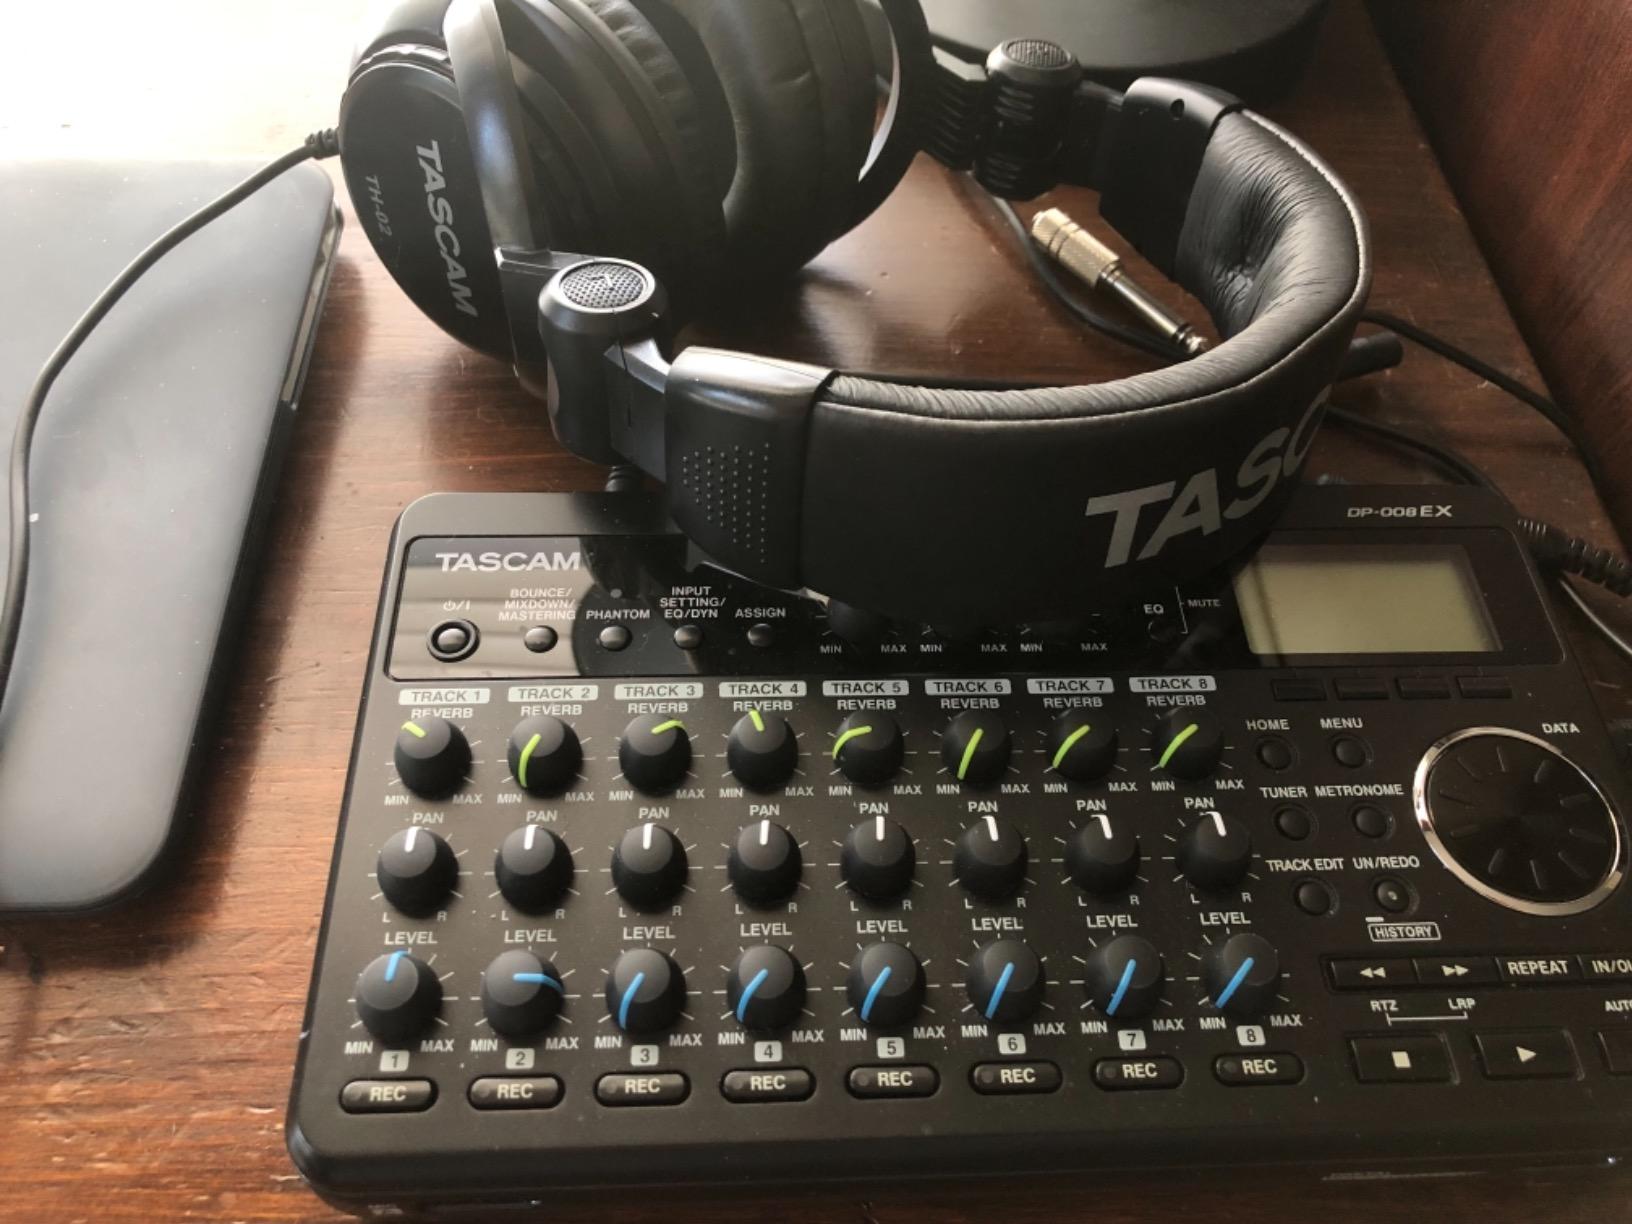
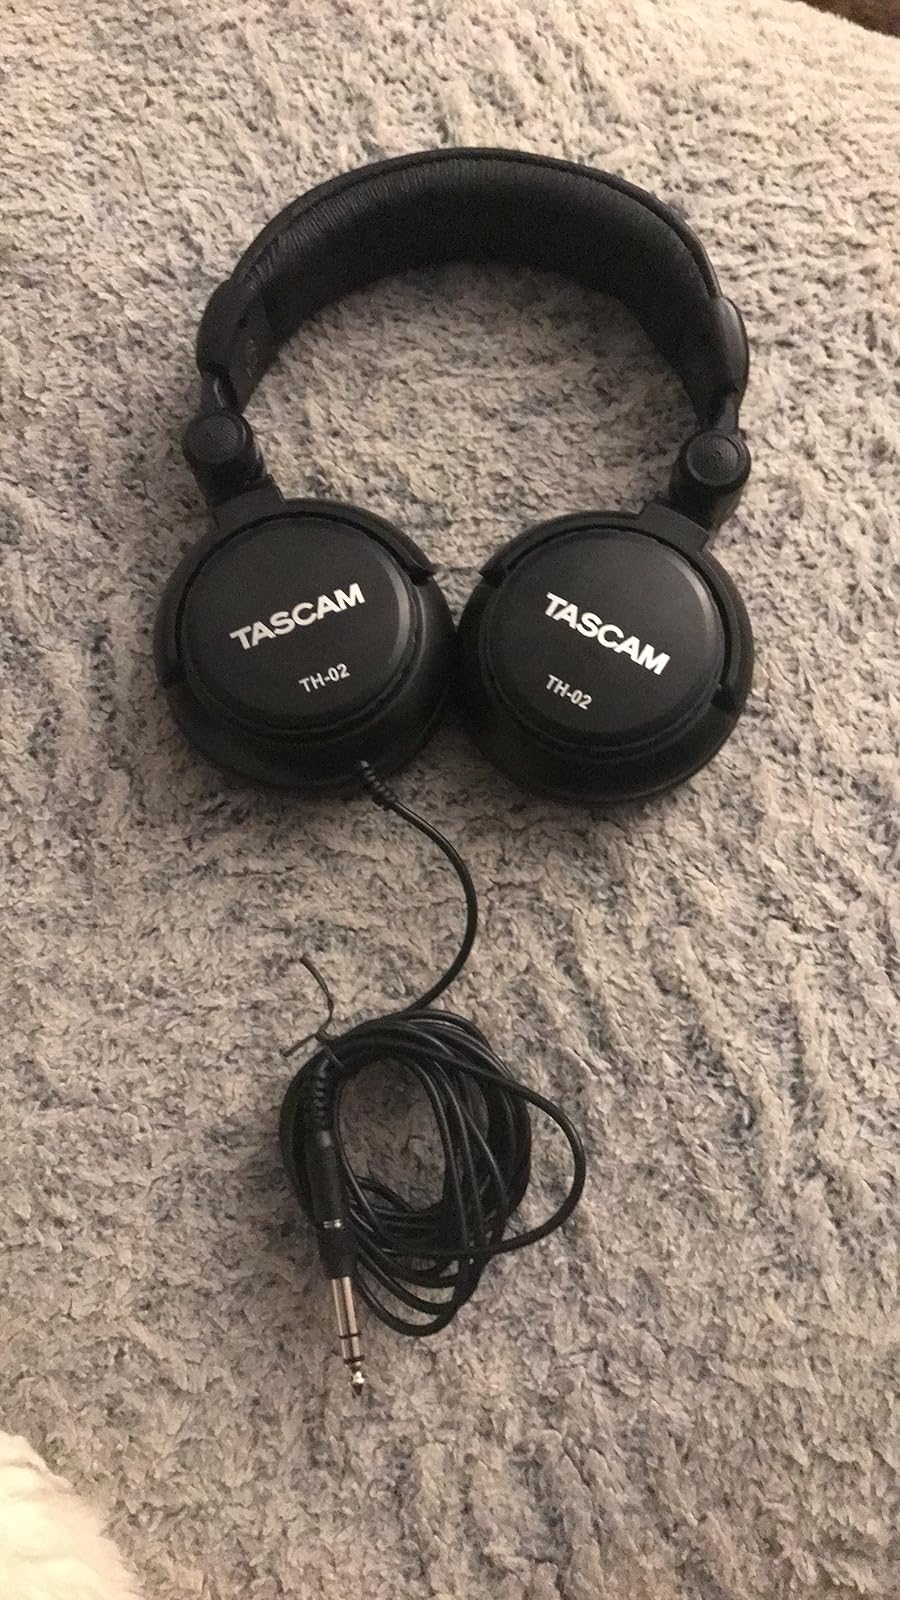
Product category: headphones
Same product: yes